Ciudad Colonial (Santo Domingo)

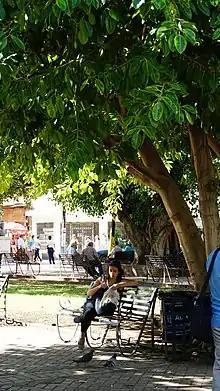
Columbus Park

The central public space of the district is Parque Colon, a square that borders the 16th-century Cathedral and has a late-19th-century bronze statue of Christopher Columbus in its center. East of Parque Colón, the cobblestone Calle Las Damas is the New World's oldest paved street, dating from 1502. The street is bordered by many of the zone's more prominent landmarks, including Fortaleza Ozama, the site of major events in Dominican history; Casa de Bastidas, which now houses a children's museum; the French Embassy, in a building said to have been the house of Hernán Cortés; the Casa de Ovando, said to be the former residence of Governor Nicolás de Ovando and now a luxury hotel called Hodelpa Nicolas de Ovando; the National Pantheon of the Dominican Republic; and the Museo de las Casas Reales, in the former governors' palace and Audiencia building.